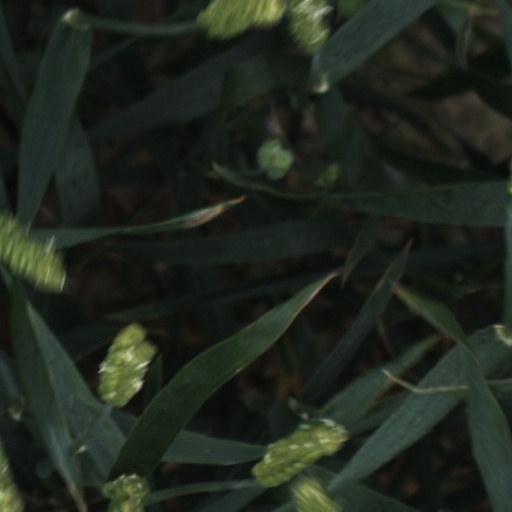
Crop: wheat